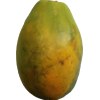
Label: papaya